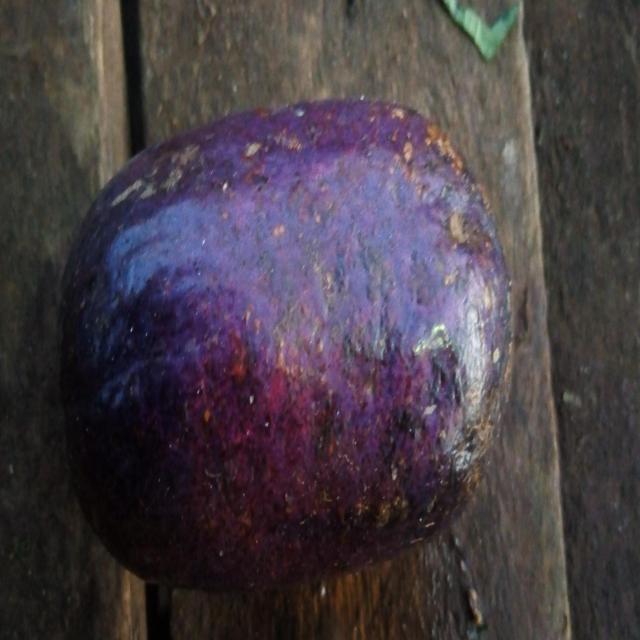
Plum grade: unaffected